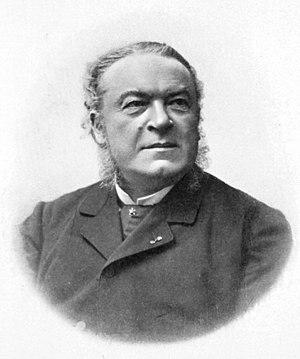
Paul Jules Tillaux, né le 8 décembre 1834 à Aunay-sur-Odon, dans le Calvados, et mort le 20 octobre 1904 à Paris, est un chirurgien et anatomiste français, professeur à Faculté de médecine de Paris, membre et président de l'Académie de médecine.